A. J. Raffles (character)

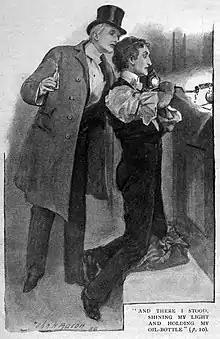
Raffles (right) lock-picking with Bunny's assistance, by John H. Bacon (1898)

Arthur J. Raffles (usually called A. J. Raffles) is a fictional character created in 1898 by E. W. Hornung, brother-in-law of Sir Arthur Conan Doyle, the creator of Sherlock Holmes. Raffles is, in many ways, an inversion of Holmeshe is a "gentleman thief", living at the Albany, a prestigious address in London, playing cricket as a gentleman (or "amateur") for the Gentlemen of England and supporting himself by carrying out ingenious burglaries. He is called the "Amateur Cracksman" and often, at first, differentiates between him and the "professors"professional criminals from the lower classes.